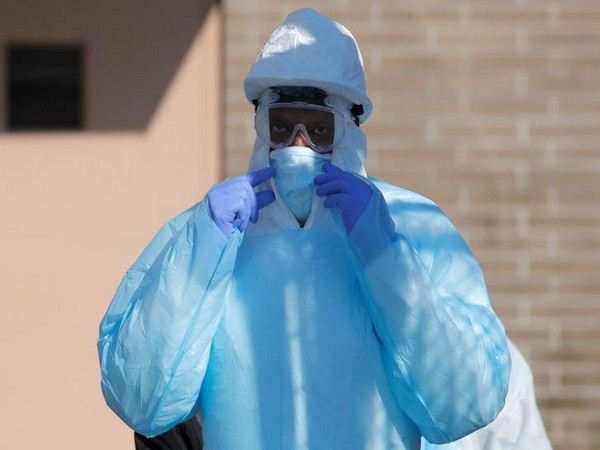
Objects detected:
Mask
Goggles
Gloves
Gloves
Coverall